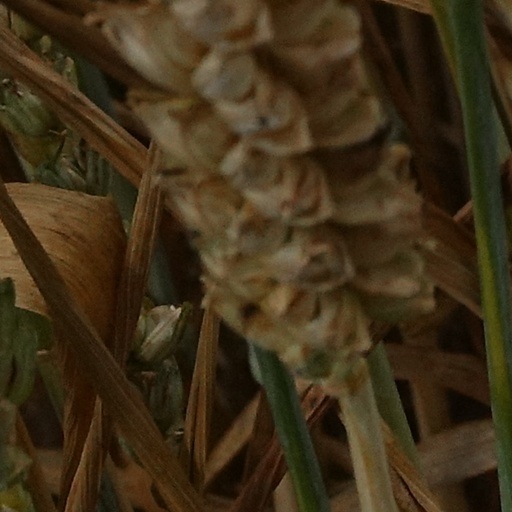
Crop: wheat